Bethlehem Steel Lehigh Plant Mill No. 2 Annex

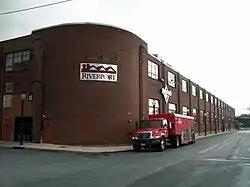
Lehigh Plant Mill No. 2 Annex in 2011

Bethlehem Steel Lehigh Plant Mill #2 Annex, also known as Merchant Mill No. 2 and the Johnson Machinery Building, is part of the historic steel mill located in Bethlehem in Northampton County and the Lehigh Valley region of eastern Pennsylvania. It is a large, square, two-story brick industrial building.